Marine thruster

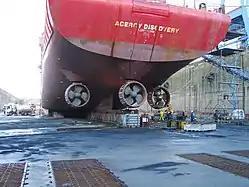
A set of Azimuth Thrusters on the "Acergy Discovery" in dry dock

A marine thruster is a device for producing directed hydrodynamic thrust mounted on a marine vehicle, primarily for maneuvering or propulsion. There are a variety of different types of marine thrusters and each of them plays a role in the maritime industry. Marine thrusters come in many different shapes and sizes, for example screw propellers, Voith-Schneider propellers, waterjets, ducted propellers, tunnel bow thrusters, and stern thrusters, azimuth thrusters, rim-driven thrusters, ROV and submersible drive units. A marine thruster consists of a propeller or impeller which may be encased in some kind of tunnel or ducting that directs the flow of water to produce a resultant force intended to obtain movement in the desired direction or resist forces which would cause unwanted movement. The two subcategories of marine thrusters are for propulsion and maneuvering, the maneuvering thruster typically in the form of bow or stern thrusters and propulsion thrusters ranging from Azimuth thrusters to Rim Drive thrusters.